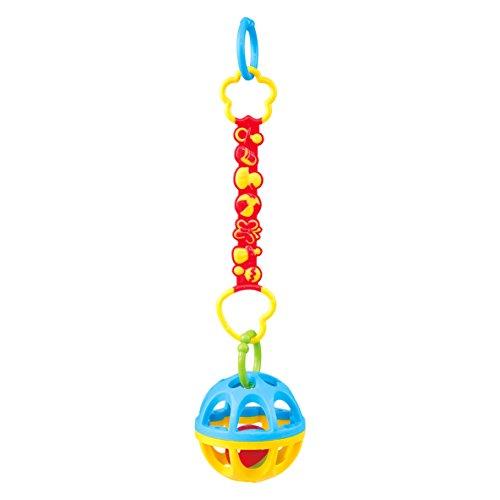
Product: PlayGo Take Along Rattle Ball Baby Rattles
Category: Toys & Games | Baby & Toddler Toys | Rattles & Plush Rings
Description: Entertain your little one with entertainment on the go.
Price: $14.21
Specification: ProductDimensions:4.5x2x10.6inches|ItemWeight:1pounds|ShippingWeight:4.5pounds(Viewshippingratesandpolicies)|DomesticShipping:ItemcanbeshippedwithinU.S.|InternationalShipping:ThisitemcanbeshippedtoselectcountriesoutsideoftheU.S.LearnMore|ASIN:B07B7PS7DR|Itemmodelnumber:1512|Manufacturerrecommendedage:3month-2years